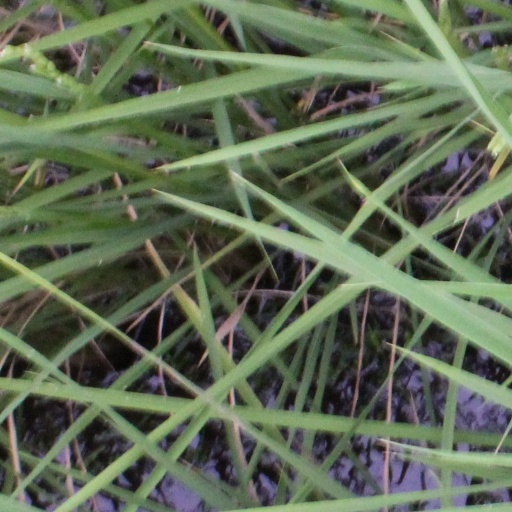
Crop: rice